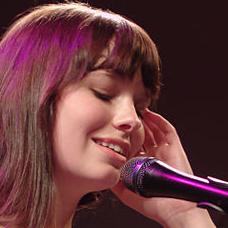
Age: 25